List of Friends and Joey characters

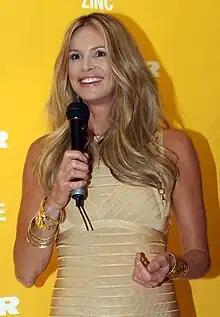
Elle Macpherson portrays Janine LaCroix, Joey's roommate and then date, until "The One with the Apothecary Table" (2000).

Danny (né Daniel) (George Newbern): a man who has been on an around-the-world trip and returns in "The One with the Yeti". Rachel and Monica encounter the bearded man in the basement of their building and think he is a Yeti. Rachel is attracted to him but plays hard-to-get by pretending not to be interested in a housewarming party he is throwing. They eventually get together, but Rachel dumps him when she discovers he has a "special bond" with his sister.